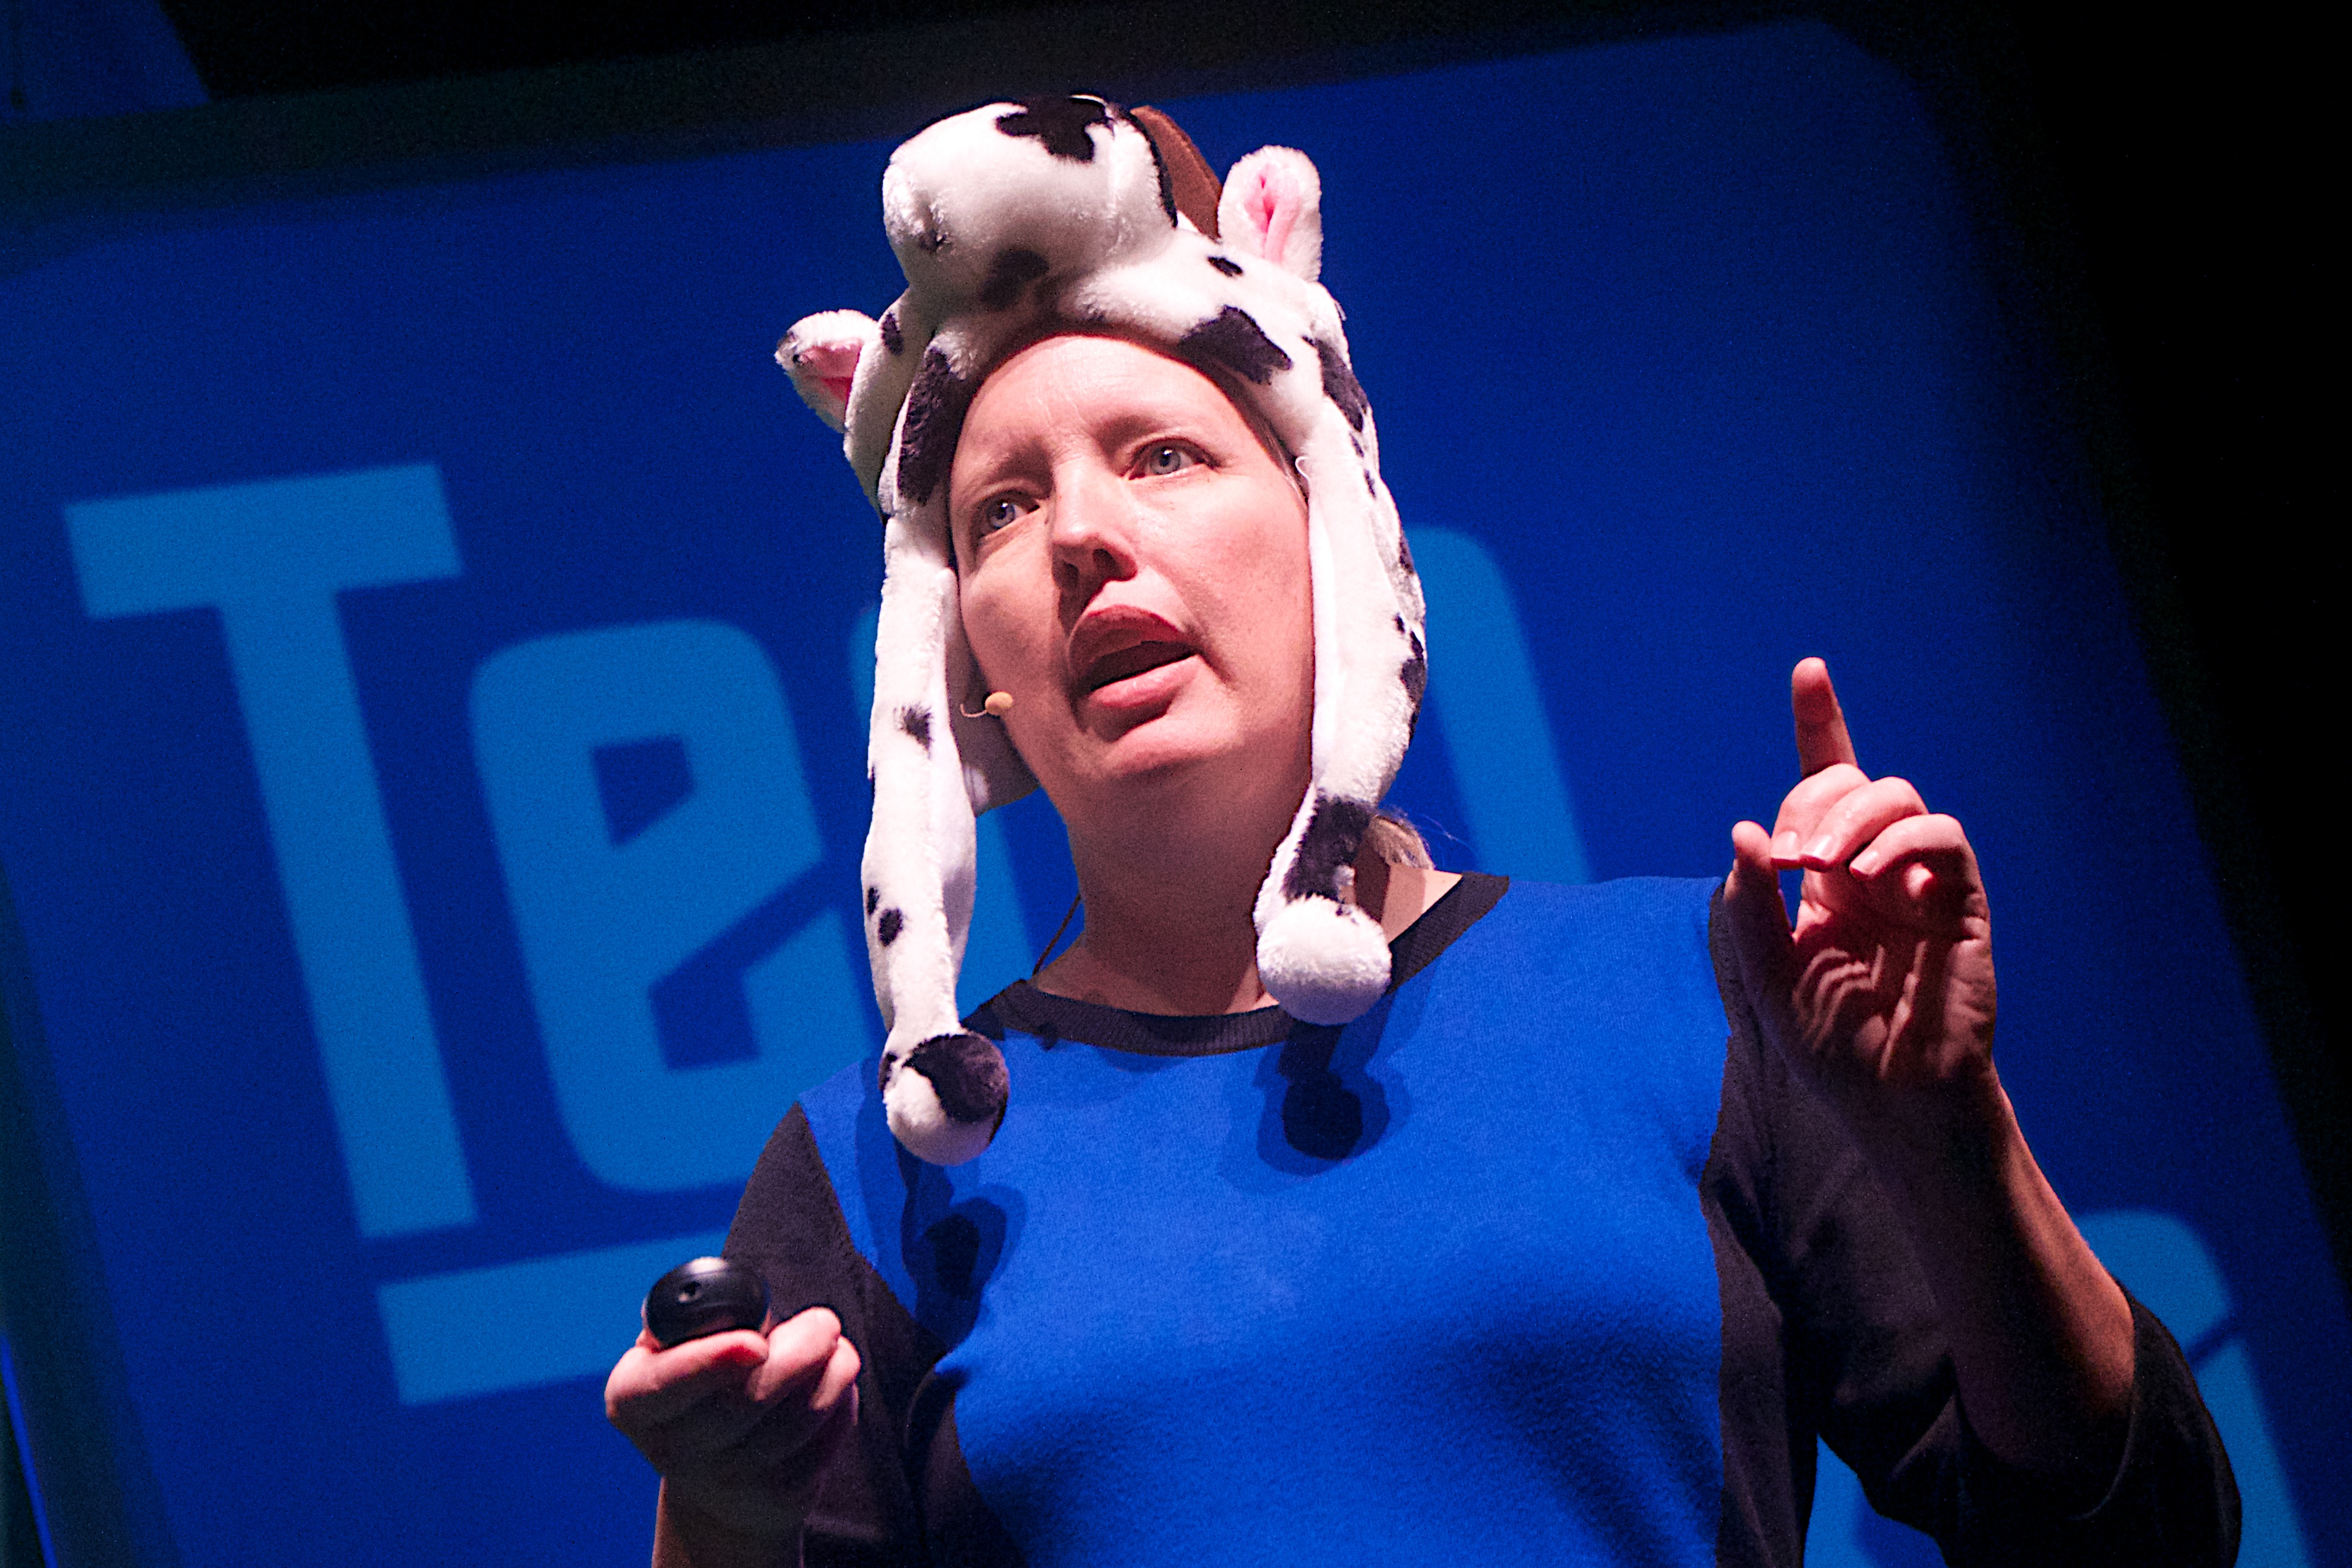
concert, audience, blue, musician, stage, performance, singing, scctechtalks, entertainment, performing arts, singer songwriter, musical theatre